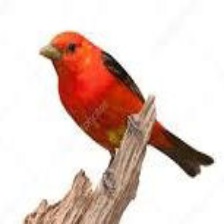
Species: SCARLET TANAGER
Scientific name: PIRANGA OLIVACEA